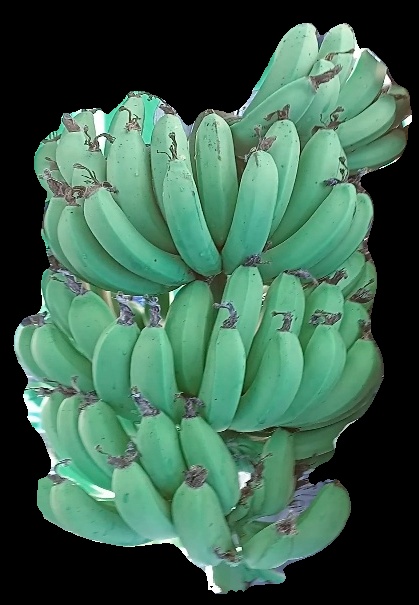
Variety: pachbale
Grade: grade1